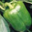
Label: sweet_pepper